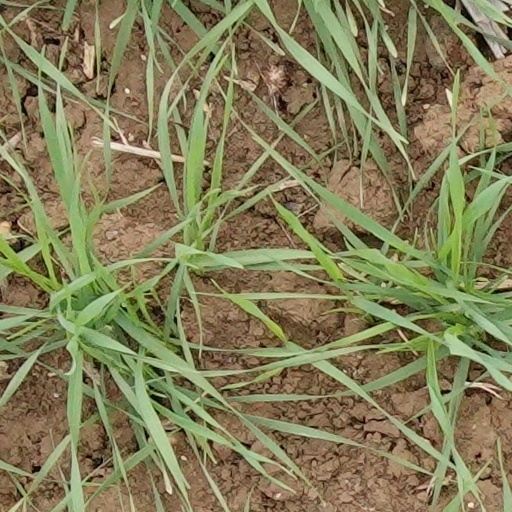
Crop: wheat